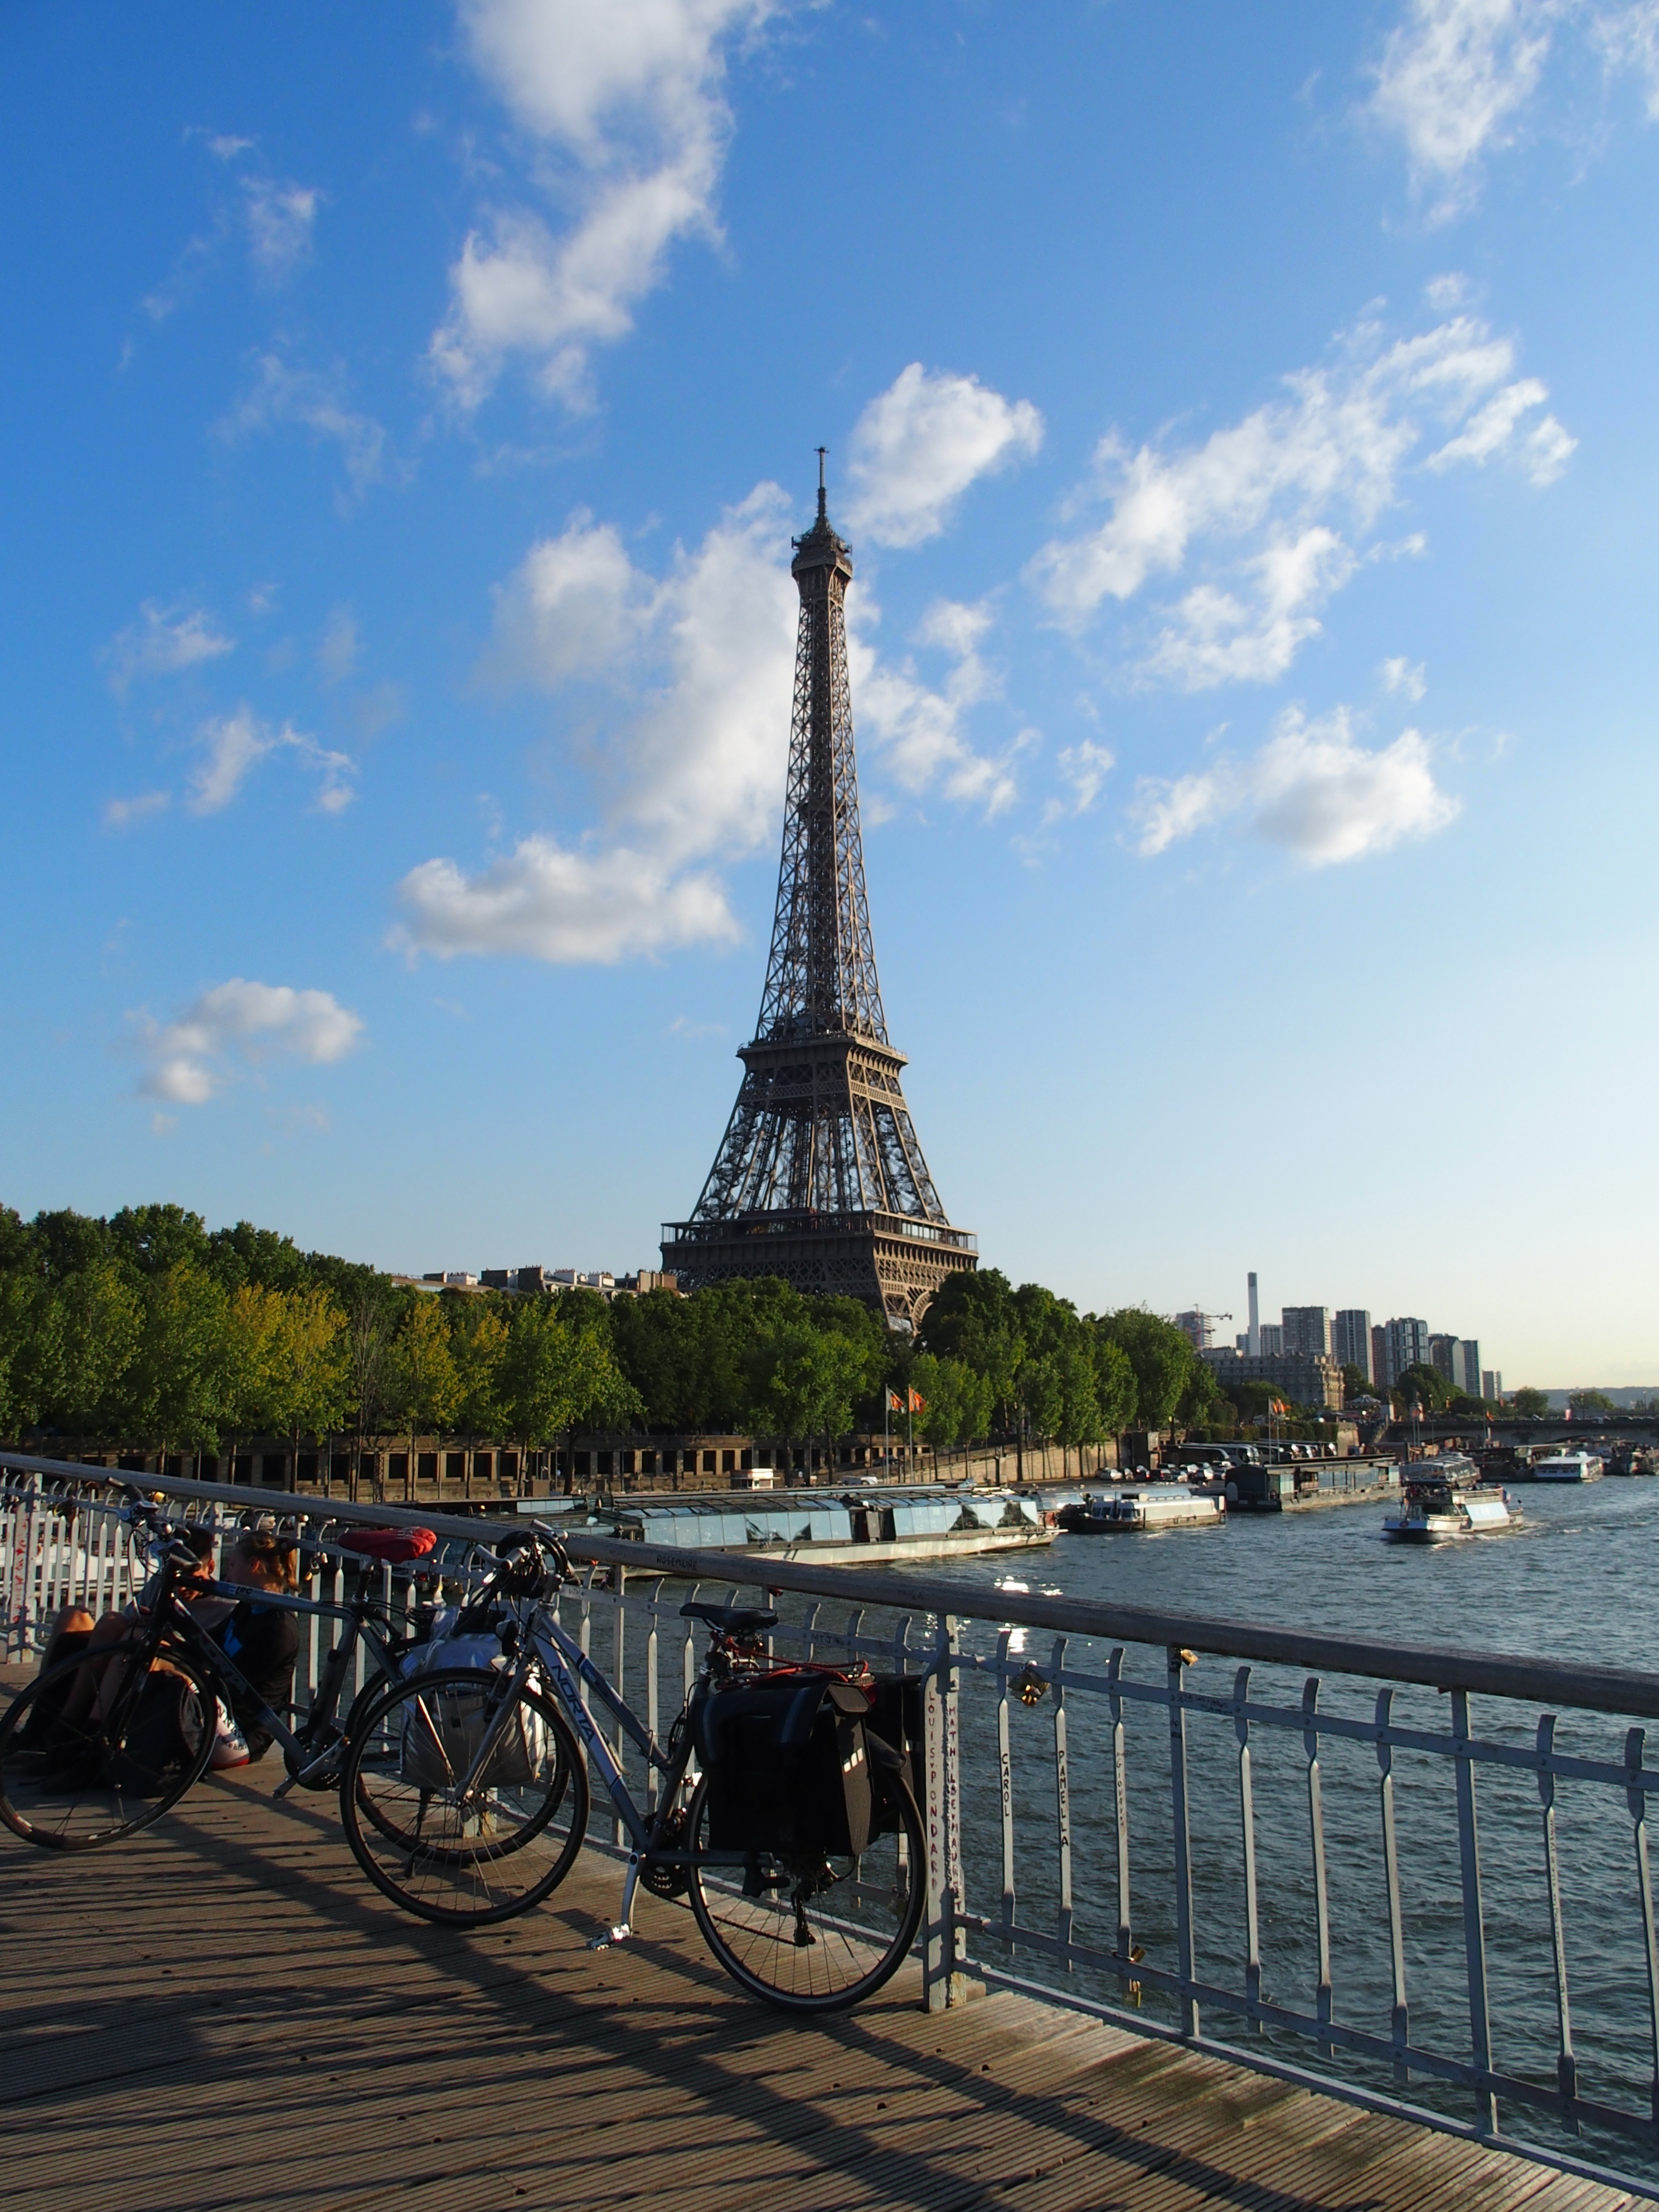
sea, coast, sun, bridge, bike, eiffel tower, paris, monument, cityscape, vacation, vehicle, tower, landmark, tourism, waterway, tours